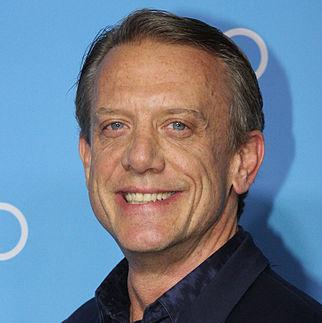
Age: 51